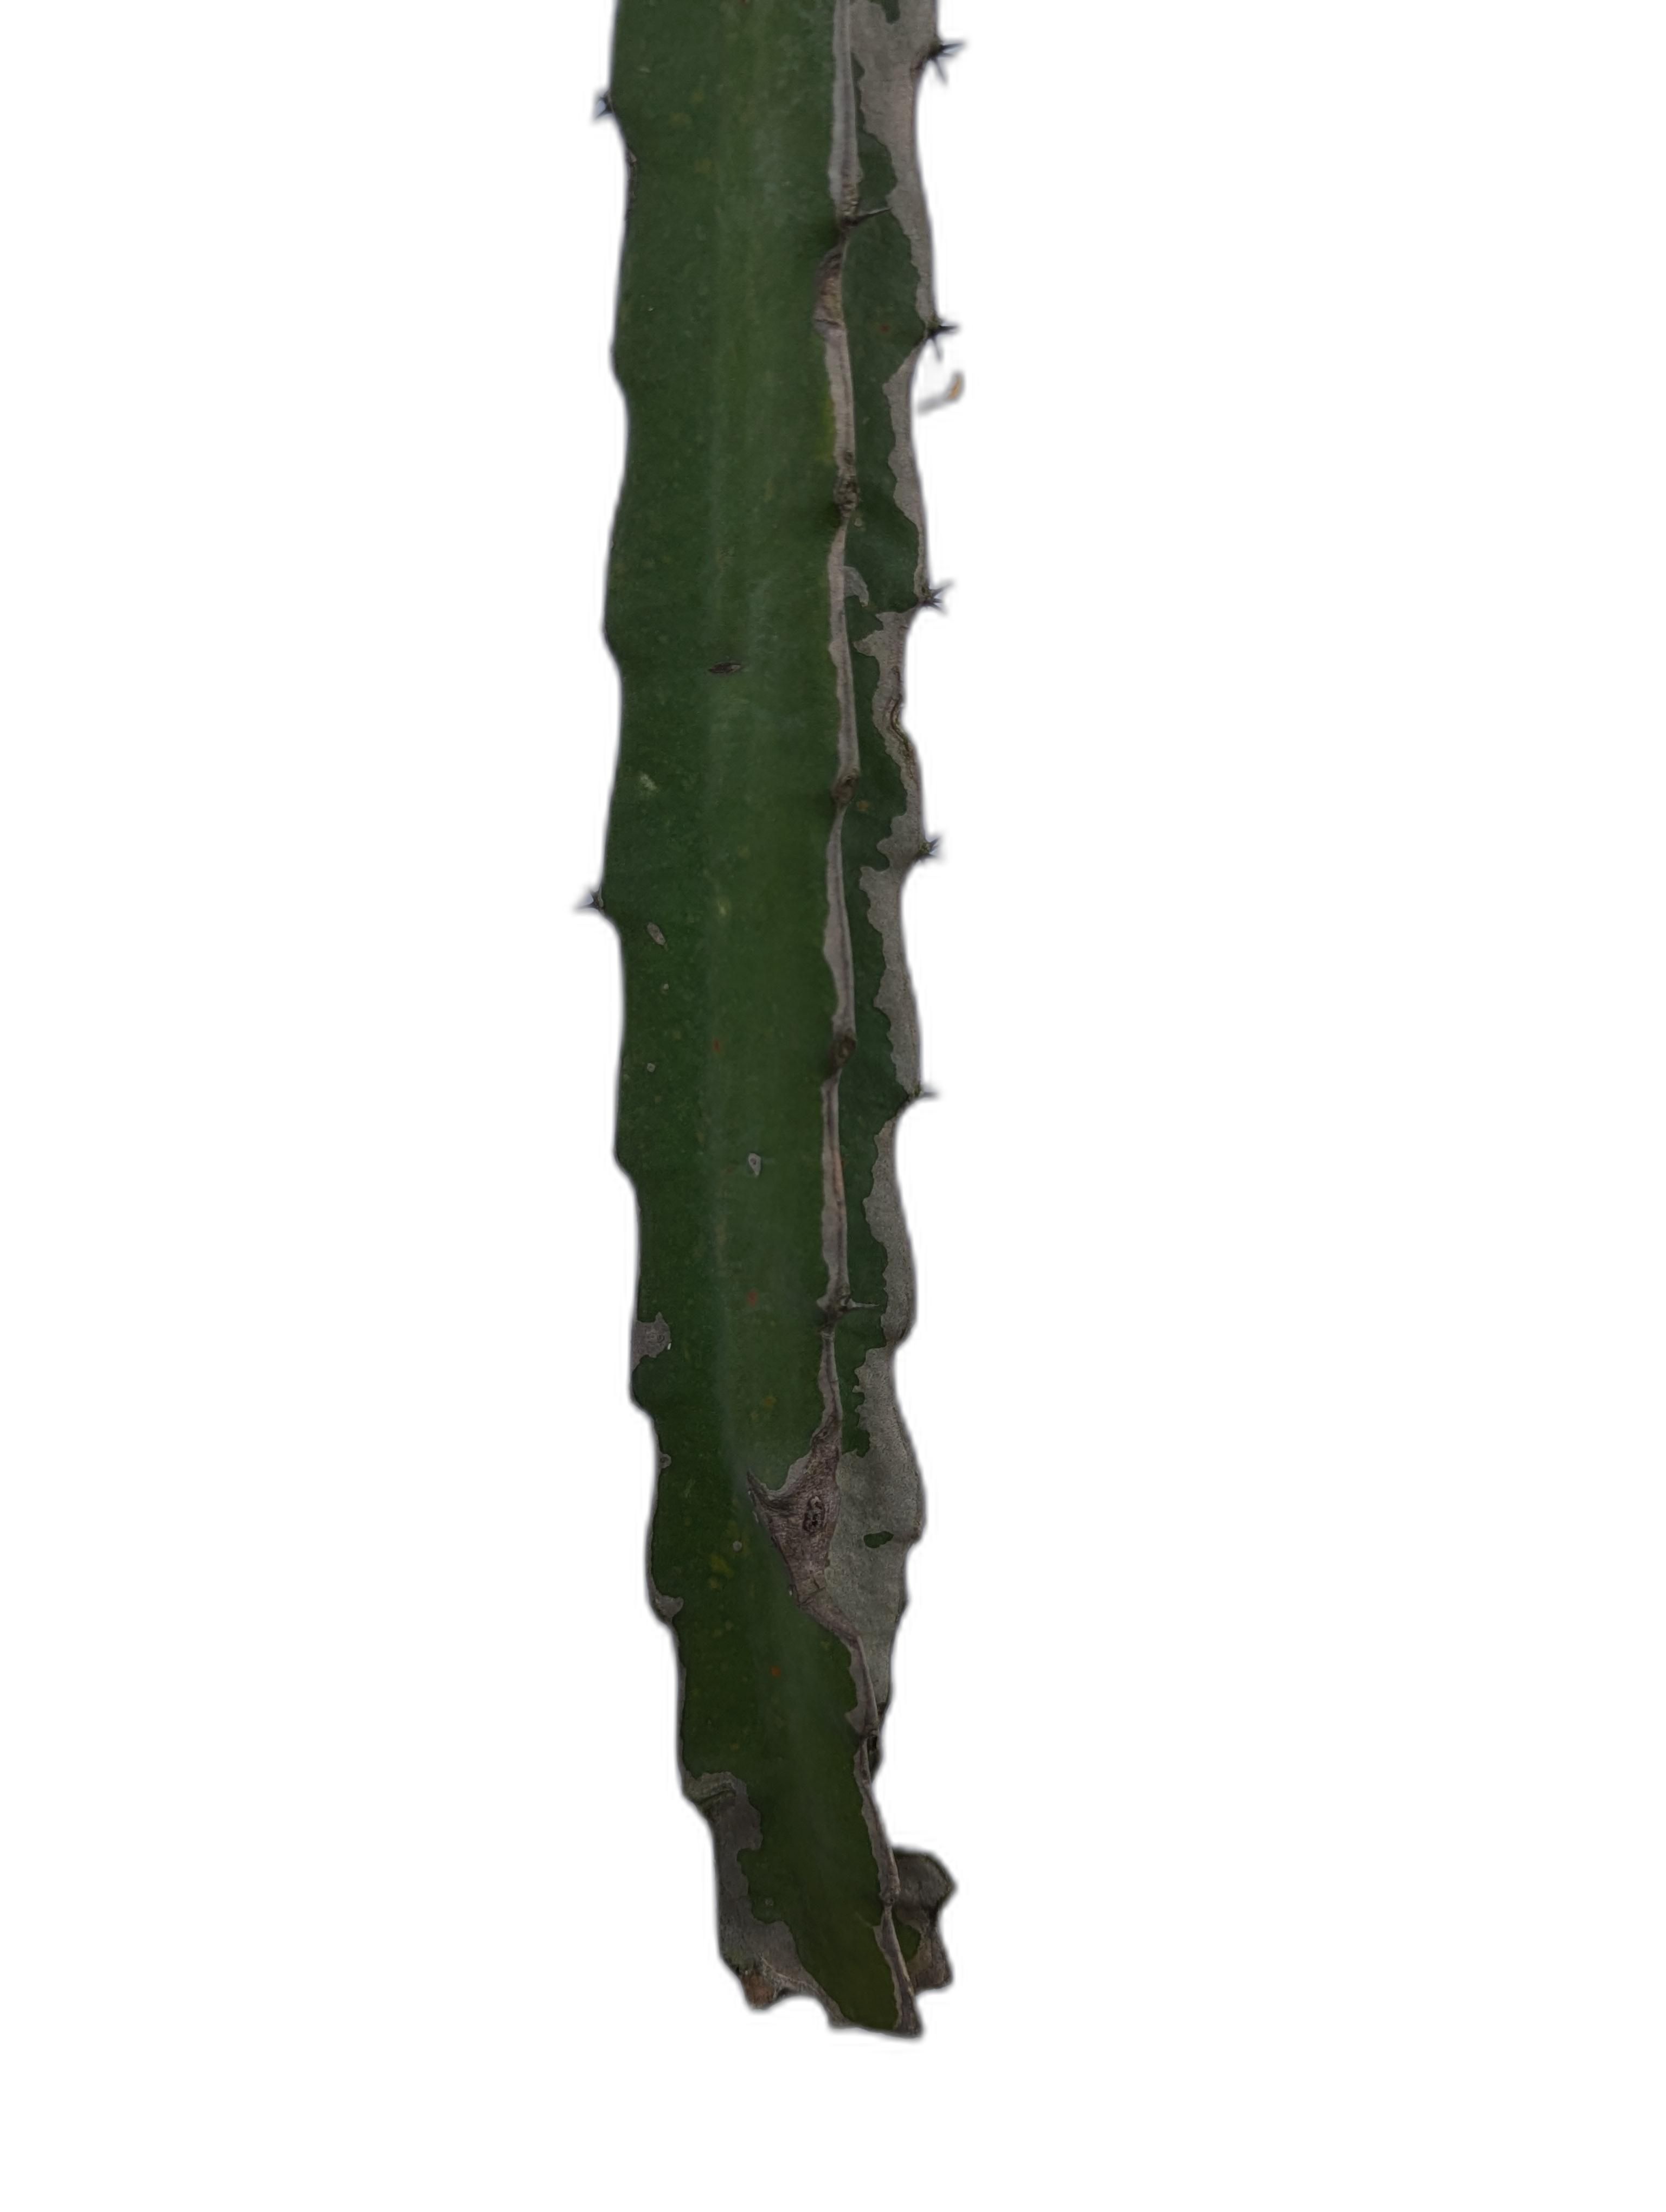
Label: Good leaf